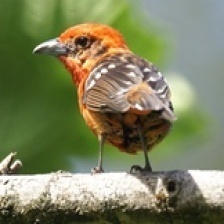
Species: FLAME TANAGER
Scientific name: PIRANGA BIDENTATA